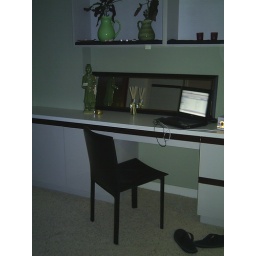
My computer table in my apartment